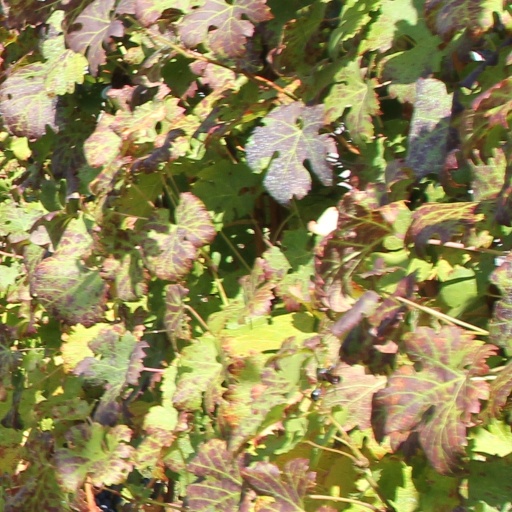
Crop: grape